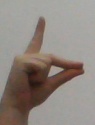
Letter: ta